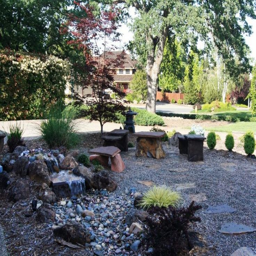
learn how to add some flair to your garden and backyard .